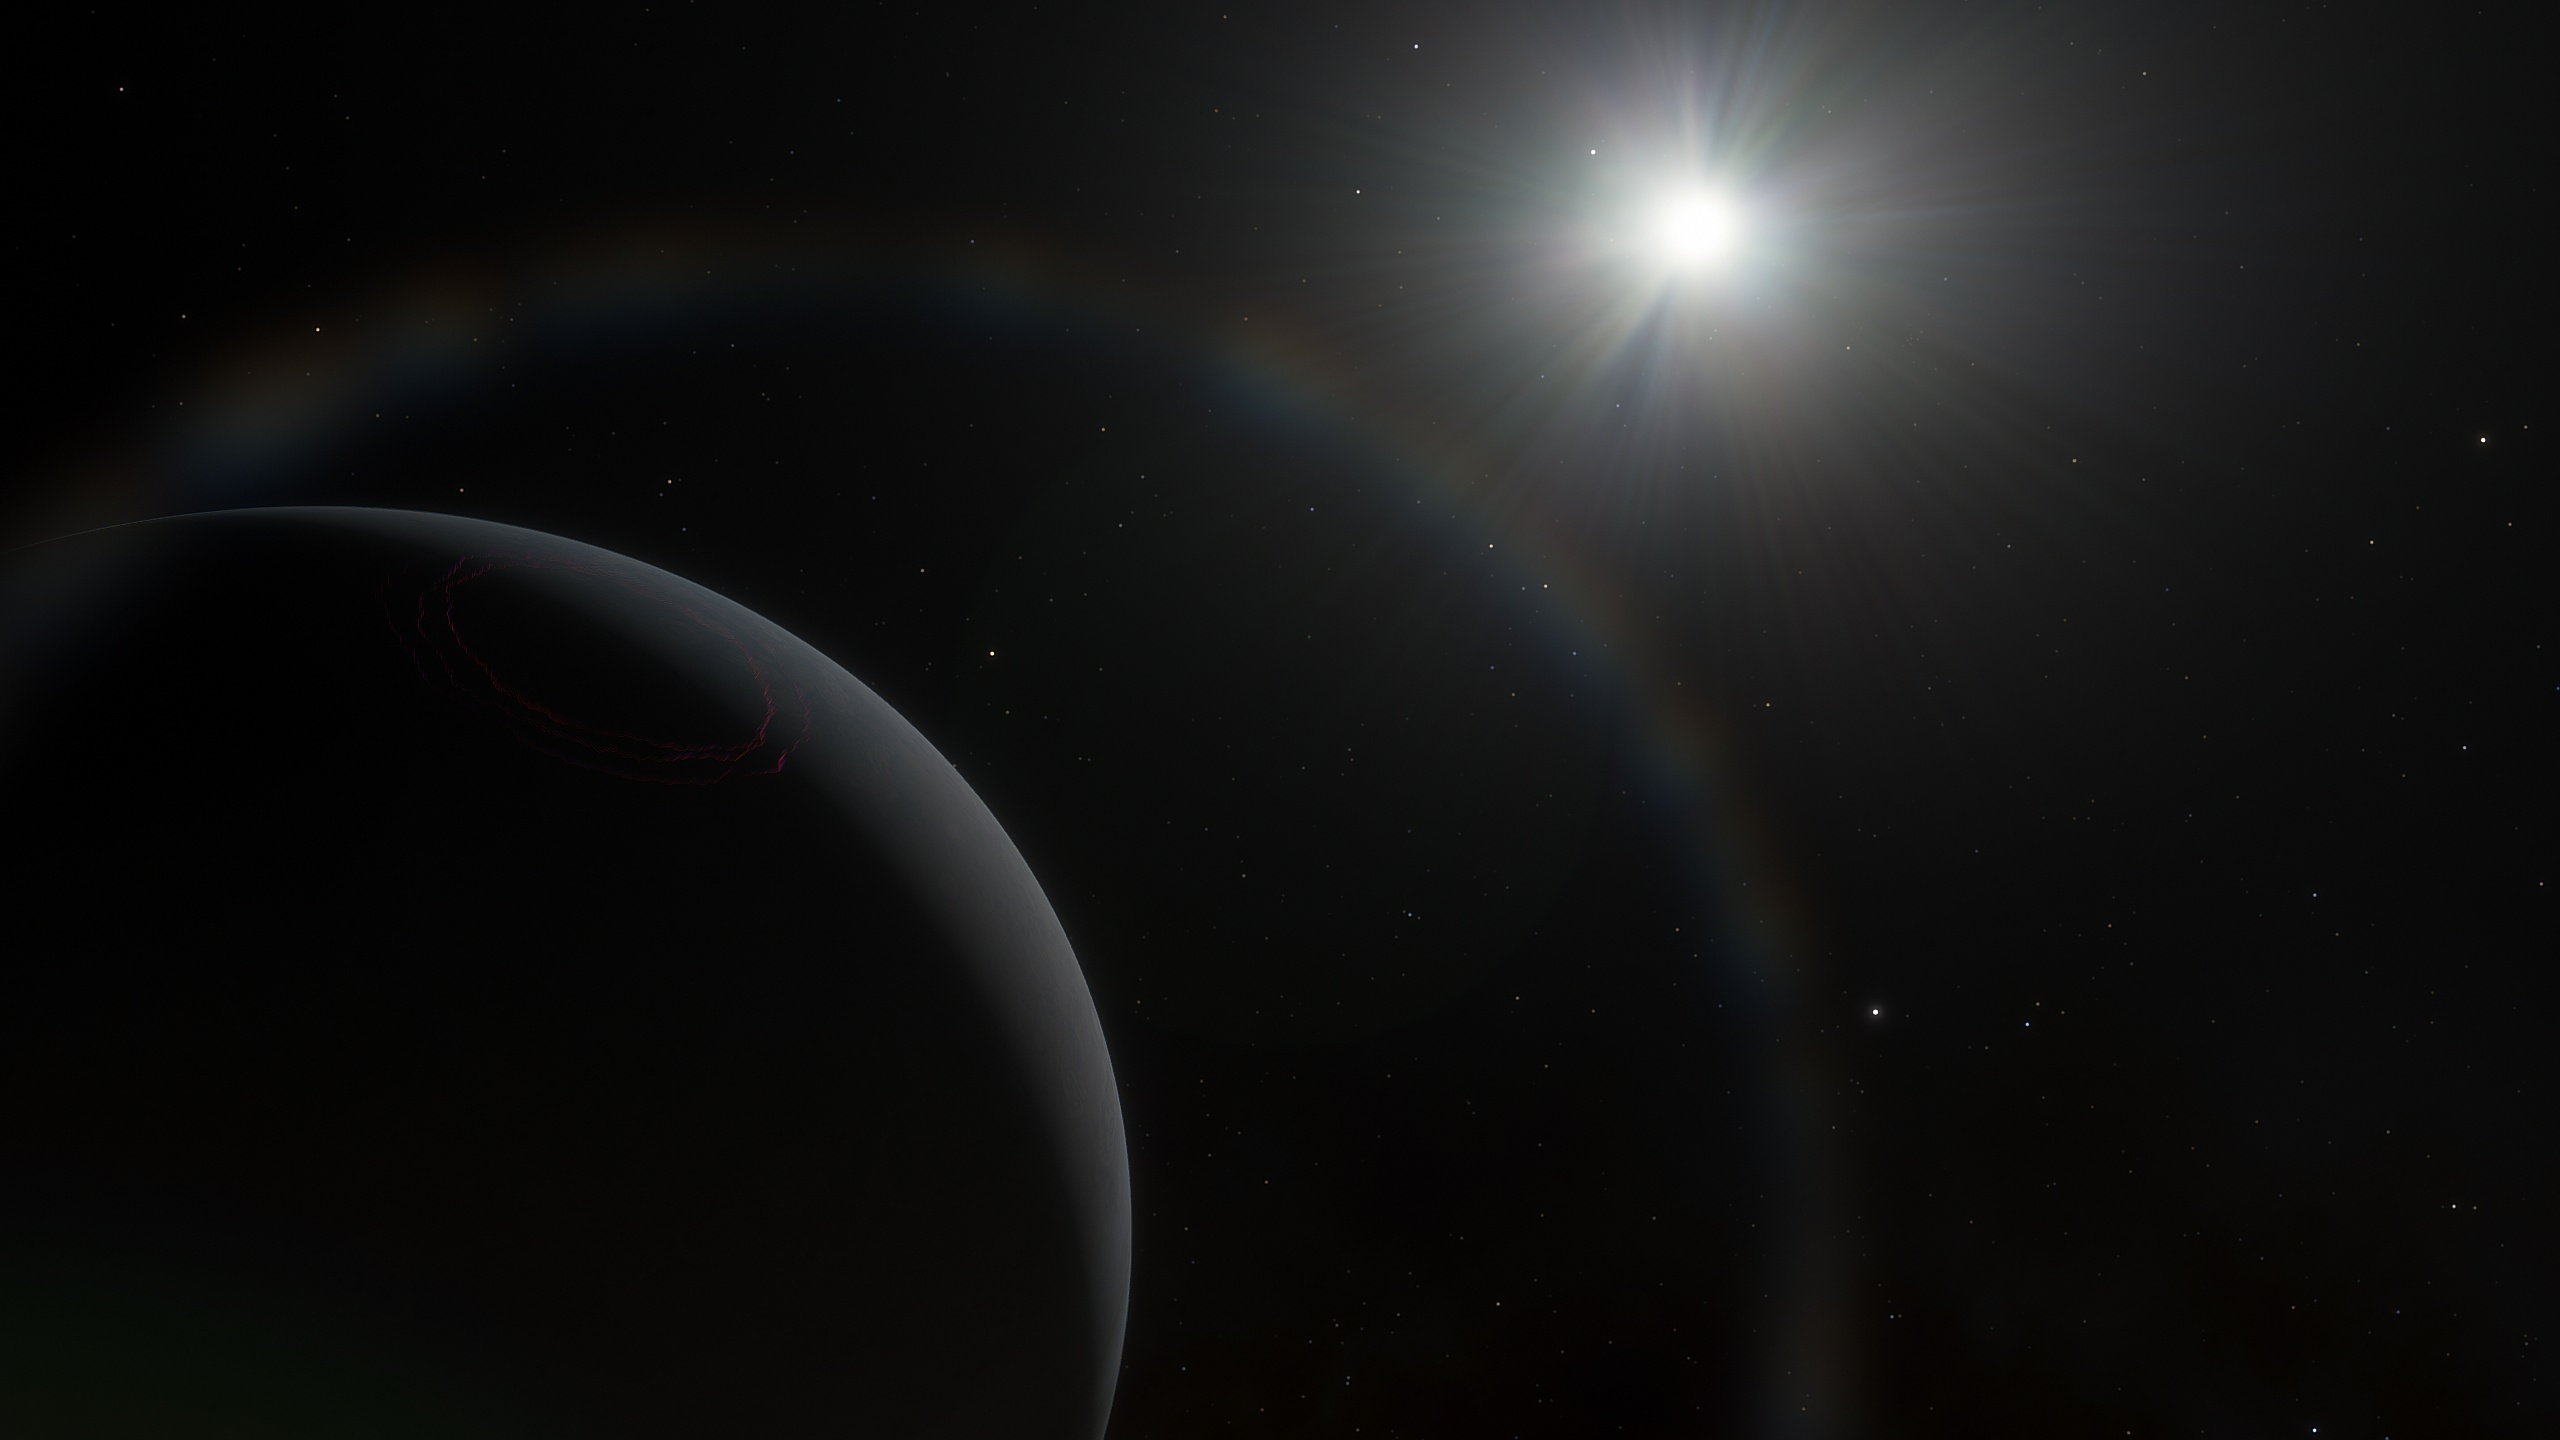
space, outer space, atmosphere, astronomical object, universe, atmospheric phenomenon, celestial event, light, darkness, astronomy, planet, sky, galaxy, night, midnight, earth, science, lens flare, black and white, star